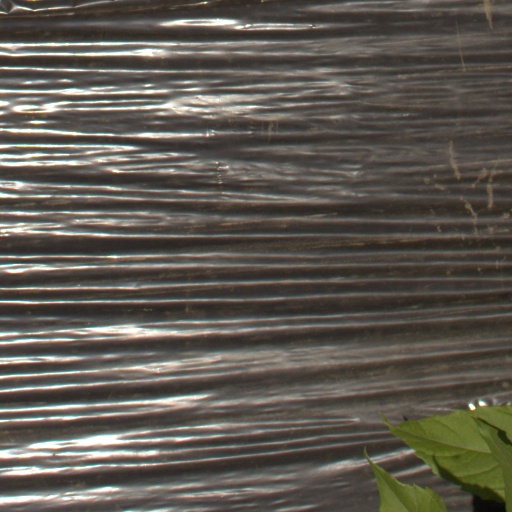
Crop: Jerusalem artichoke